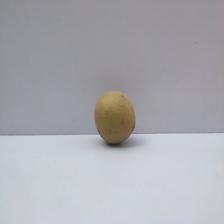
Size: Small